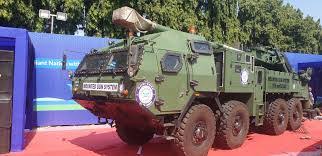
Label: Rs-24